Prairie Raiders

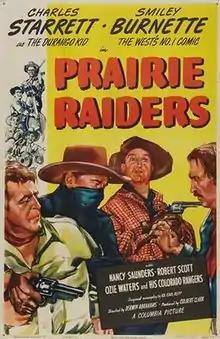
Theatrical release poster

Prairie Raiders is a 1947 American Western film directed by Derwin Abrahams and written by Ed Earl Repp. The film stars Charles Starrett, Nancy Saunders, Mark Roberts, Ozie Waters and Smiley Burnette. The film was released on May 29, 1947, by Columbia Pictures. This was the twenty-third of 65 films in the "Durango Kid" series.